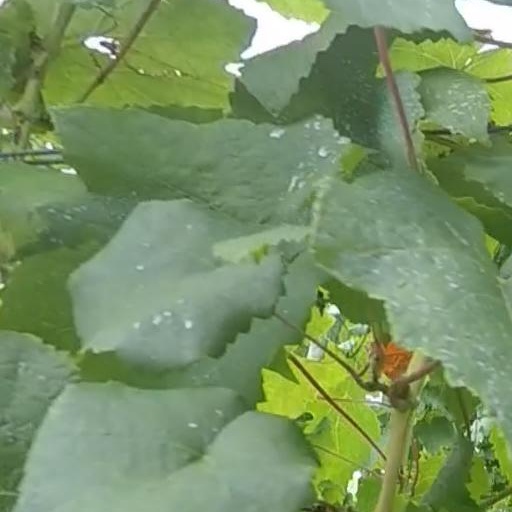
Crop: grape